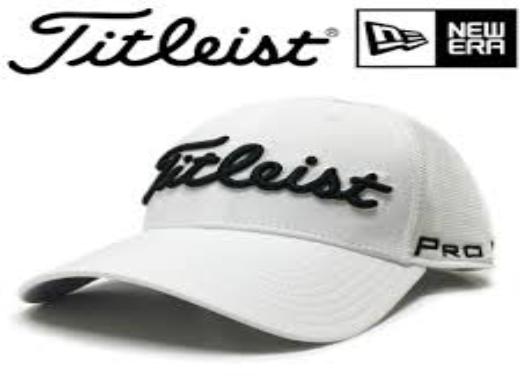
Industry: Sports